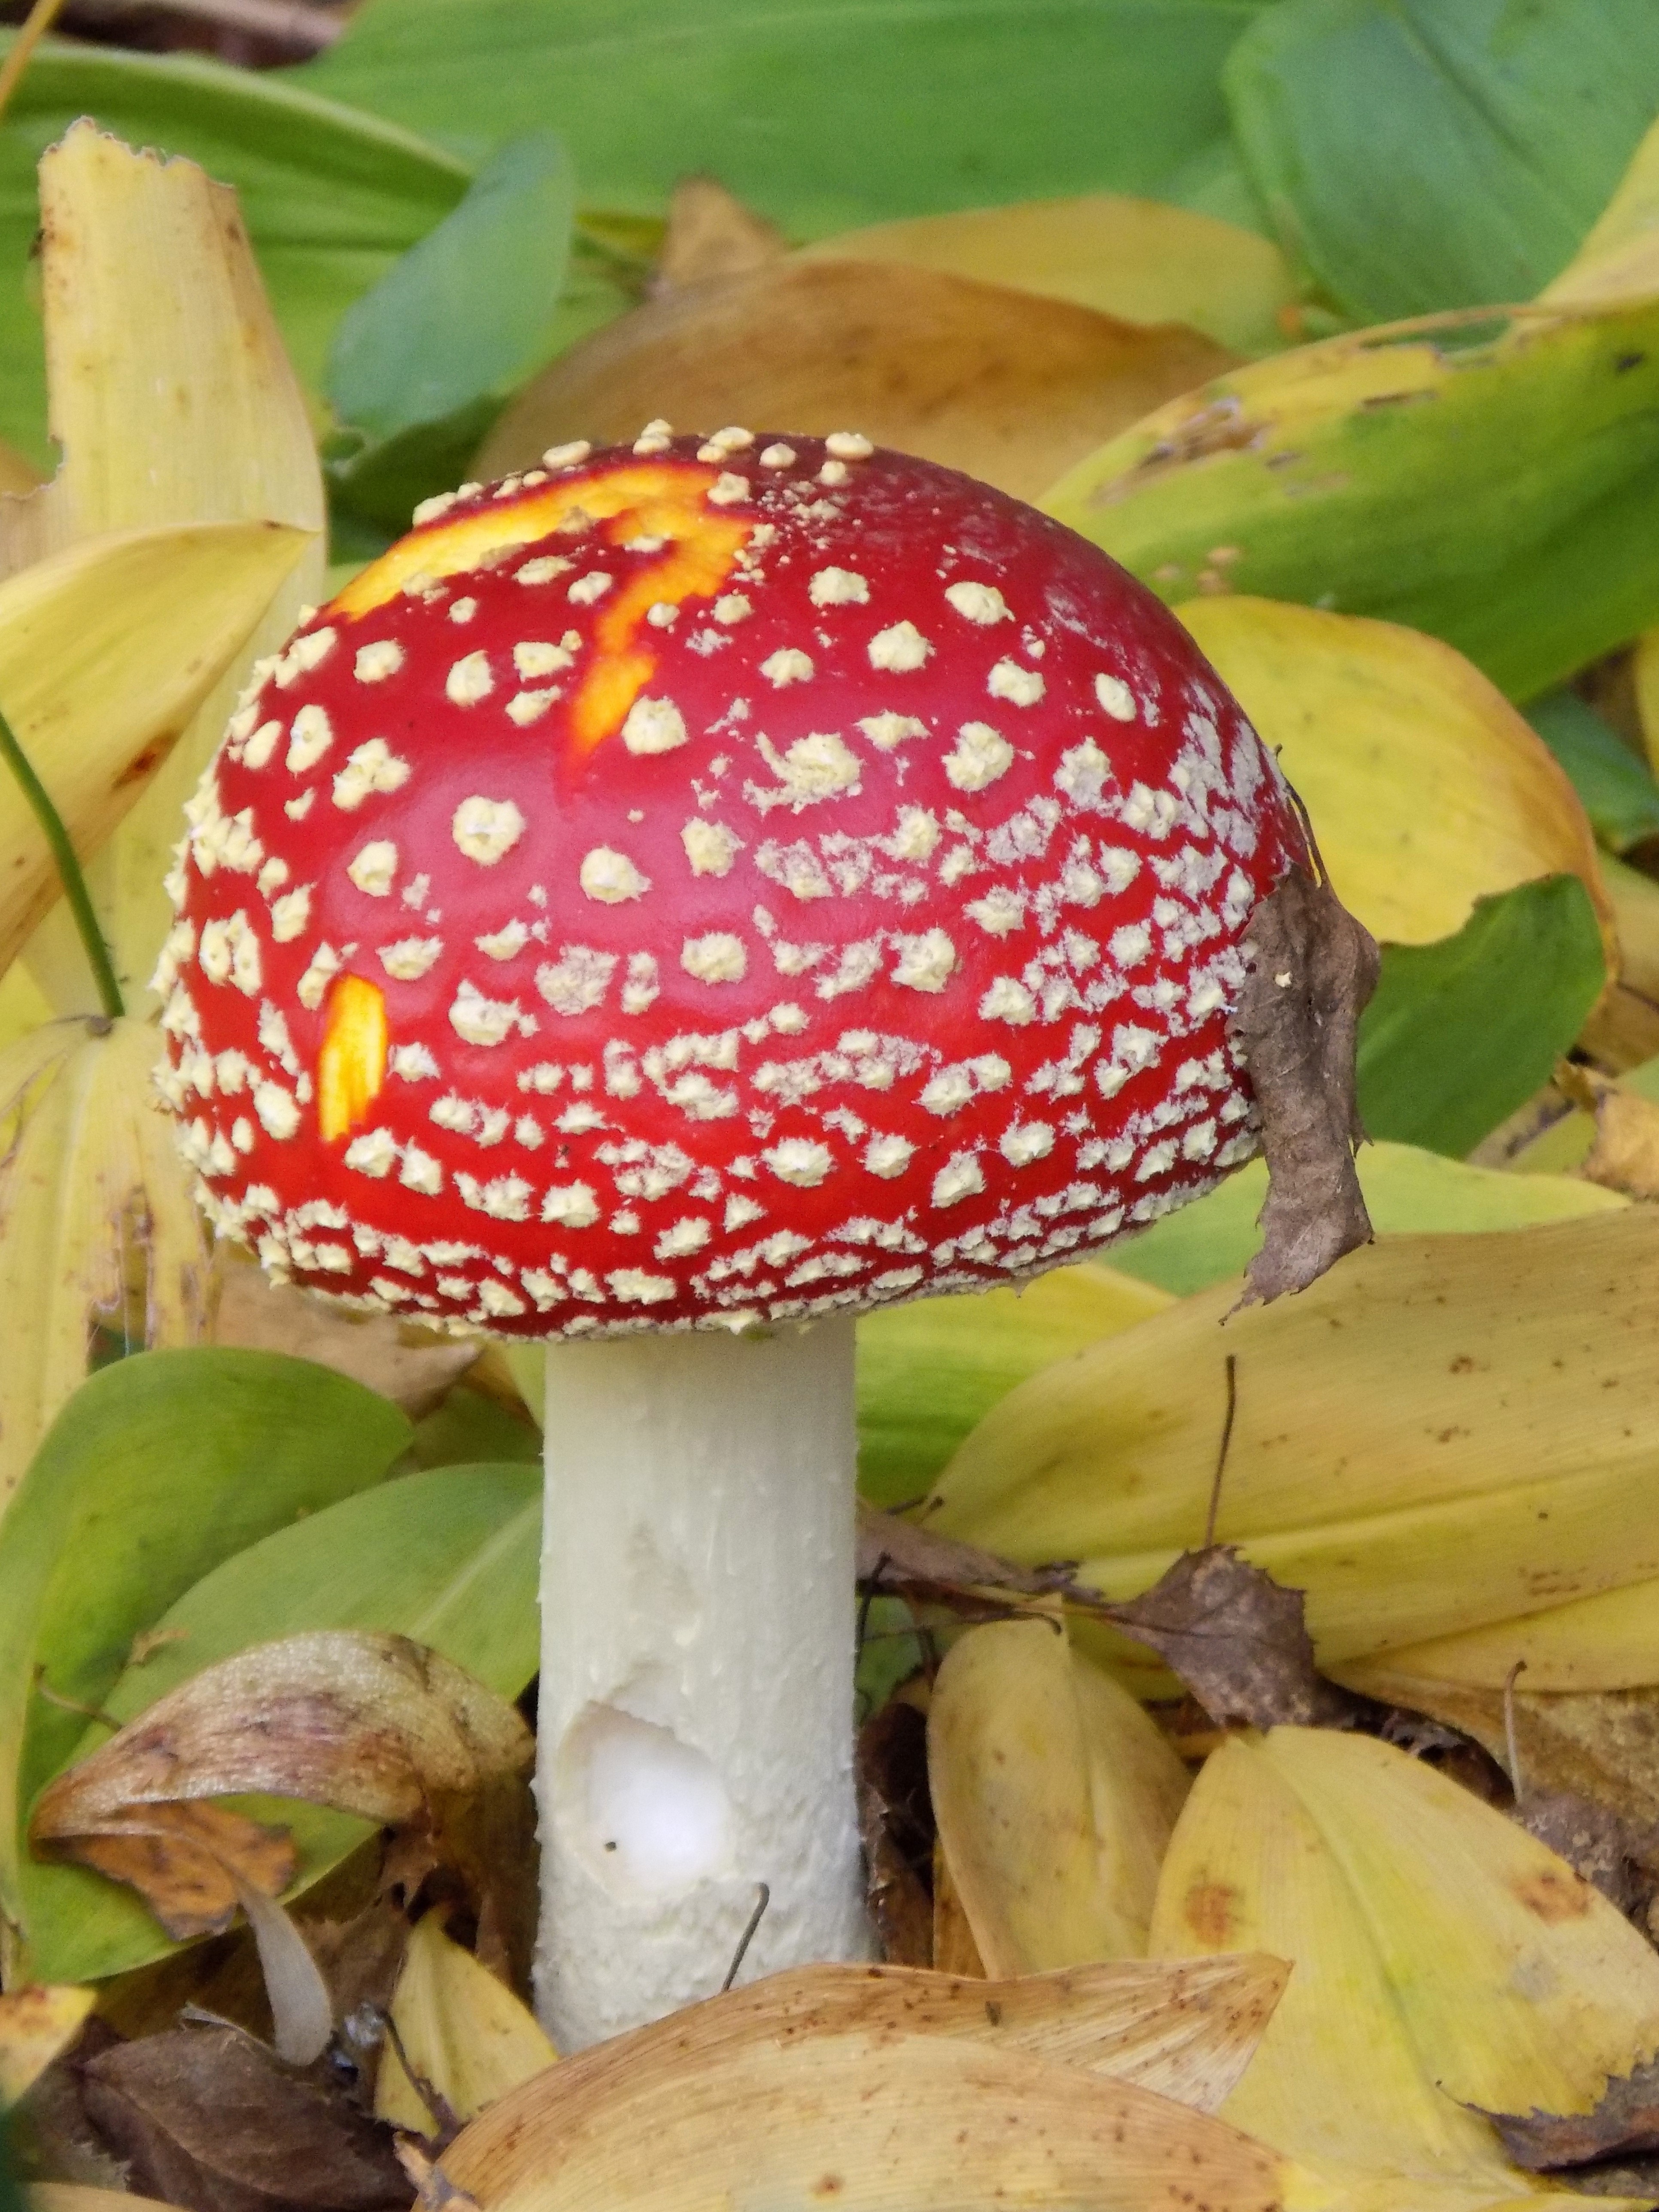
nature, plant, fruit, leaf, flower, food, red, produce, autumn, botany, mushroom, flora, spotted, fly agaric, toxic, lucky guy